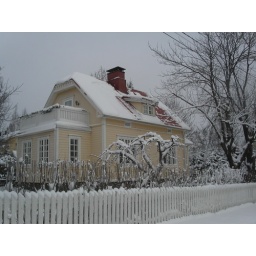
this is also near our house - taken when walking the dog